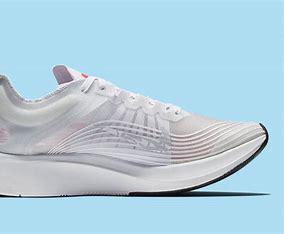
Brand: Nike
Model: Zoom Fly SP